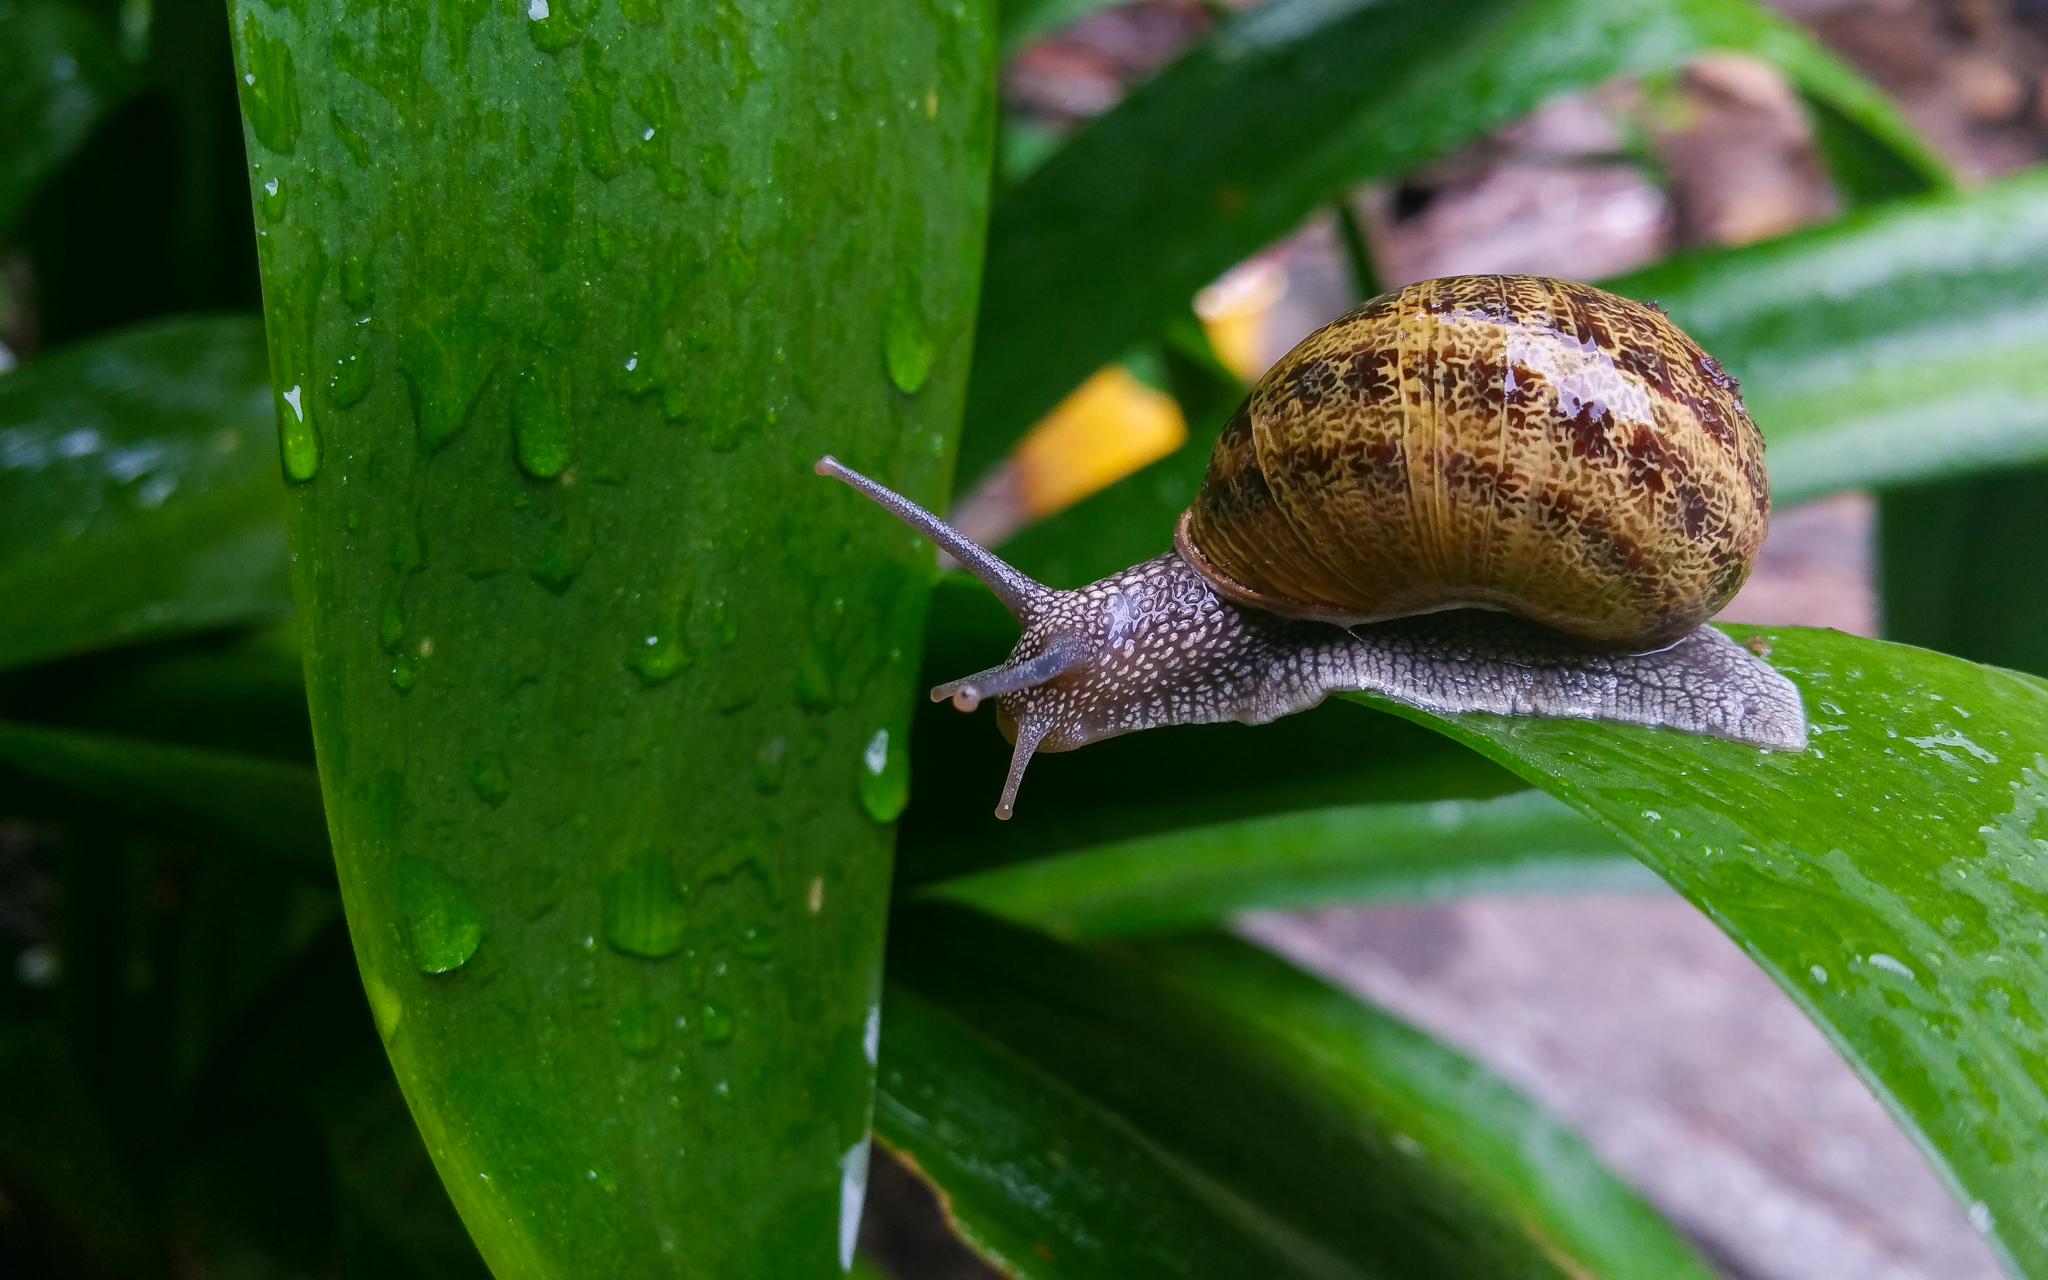
nature, leaf, green, macro, fauna, invertebrate, close up, snail, animals, naturaleza, molluscs, snails, ggl1, gaby1, xovesphoto, animales, caracoles, samsunggalaxynote4, macro photography, plant stem, snails and slugs